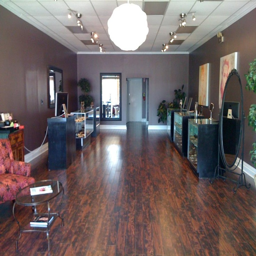
believe it or not - this floor was inspired by my hair color .